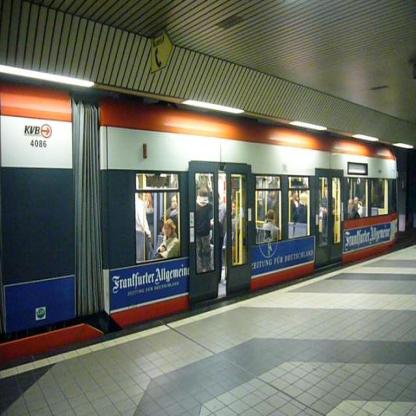
Scene: Indoor